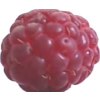
Label: raspberry